Answer in natural language. Considering the relative positions, where is black color shelving unit with respect to HousePlant? Choose between the following options: above or below
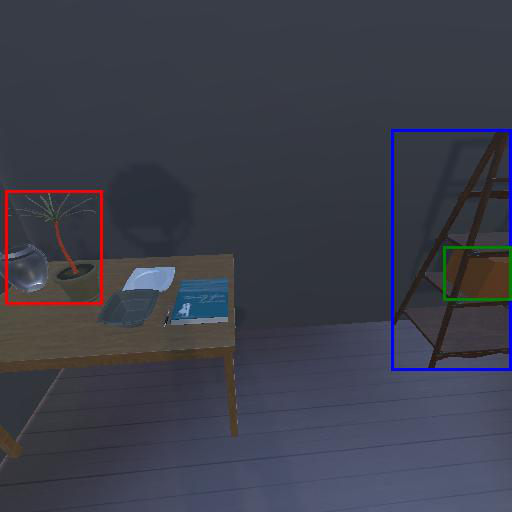
<answer>above</answer>